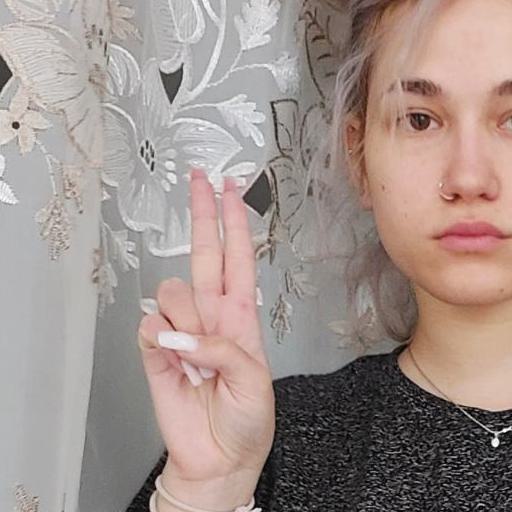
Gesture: two_up